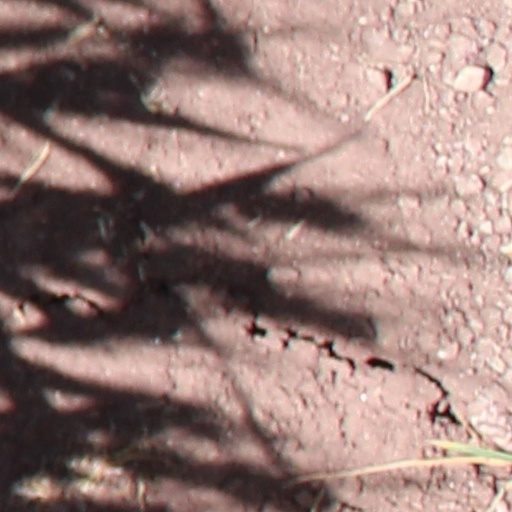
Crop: wheat